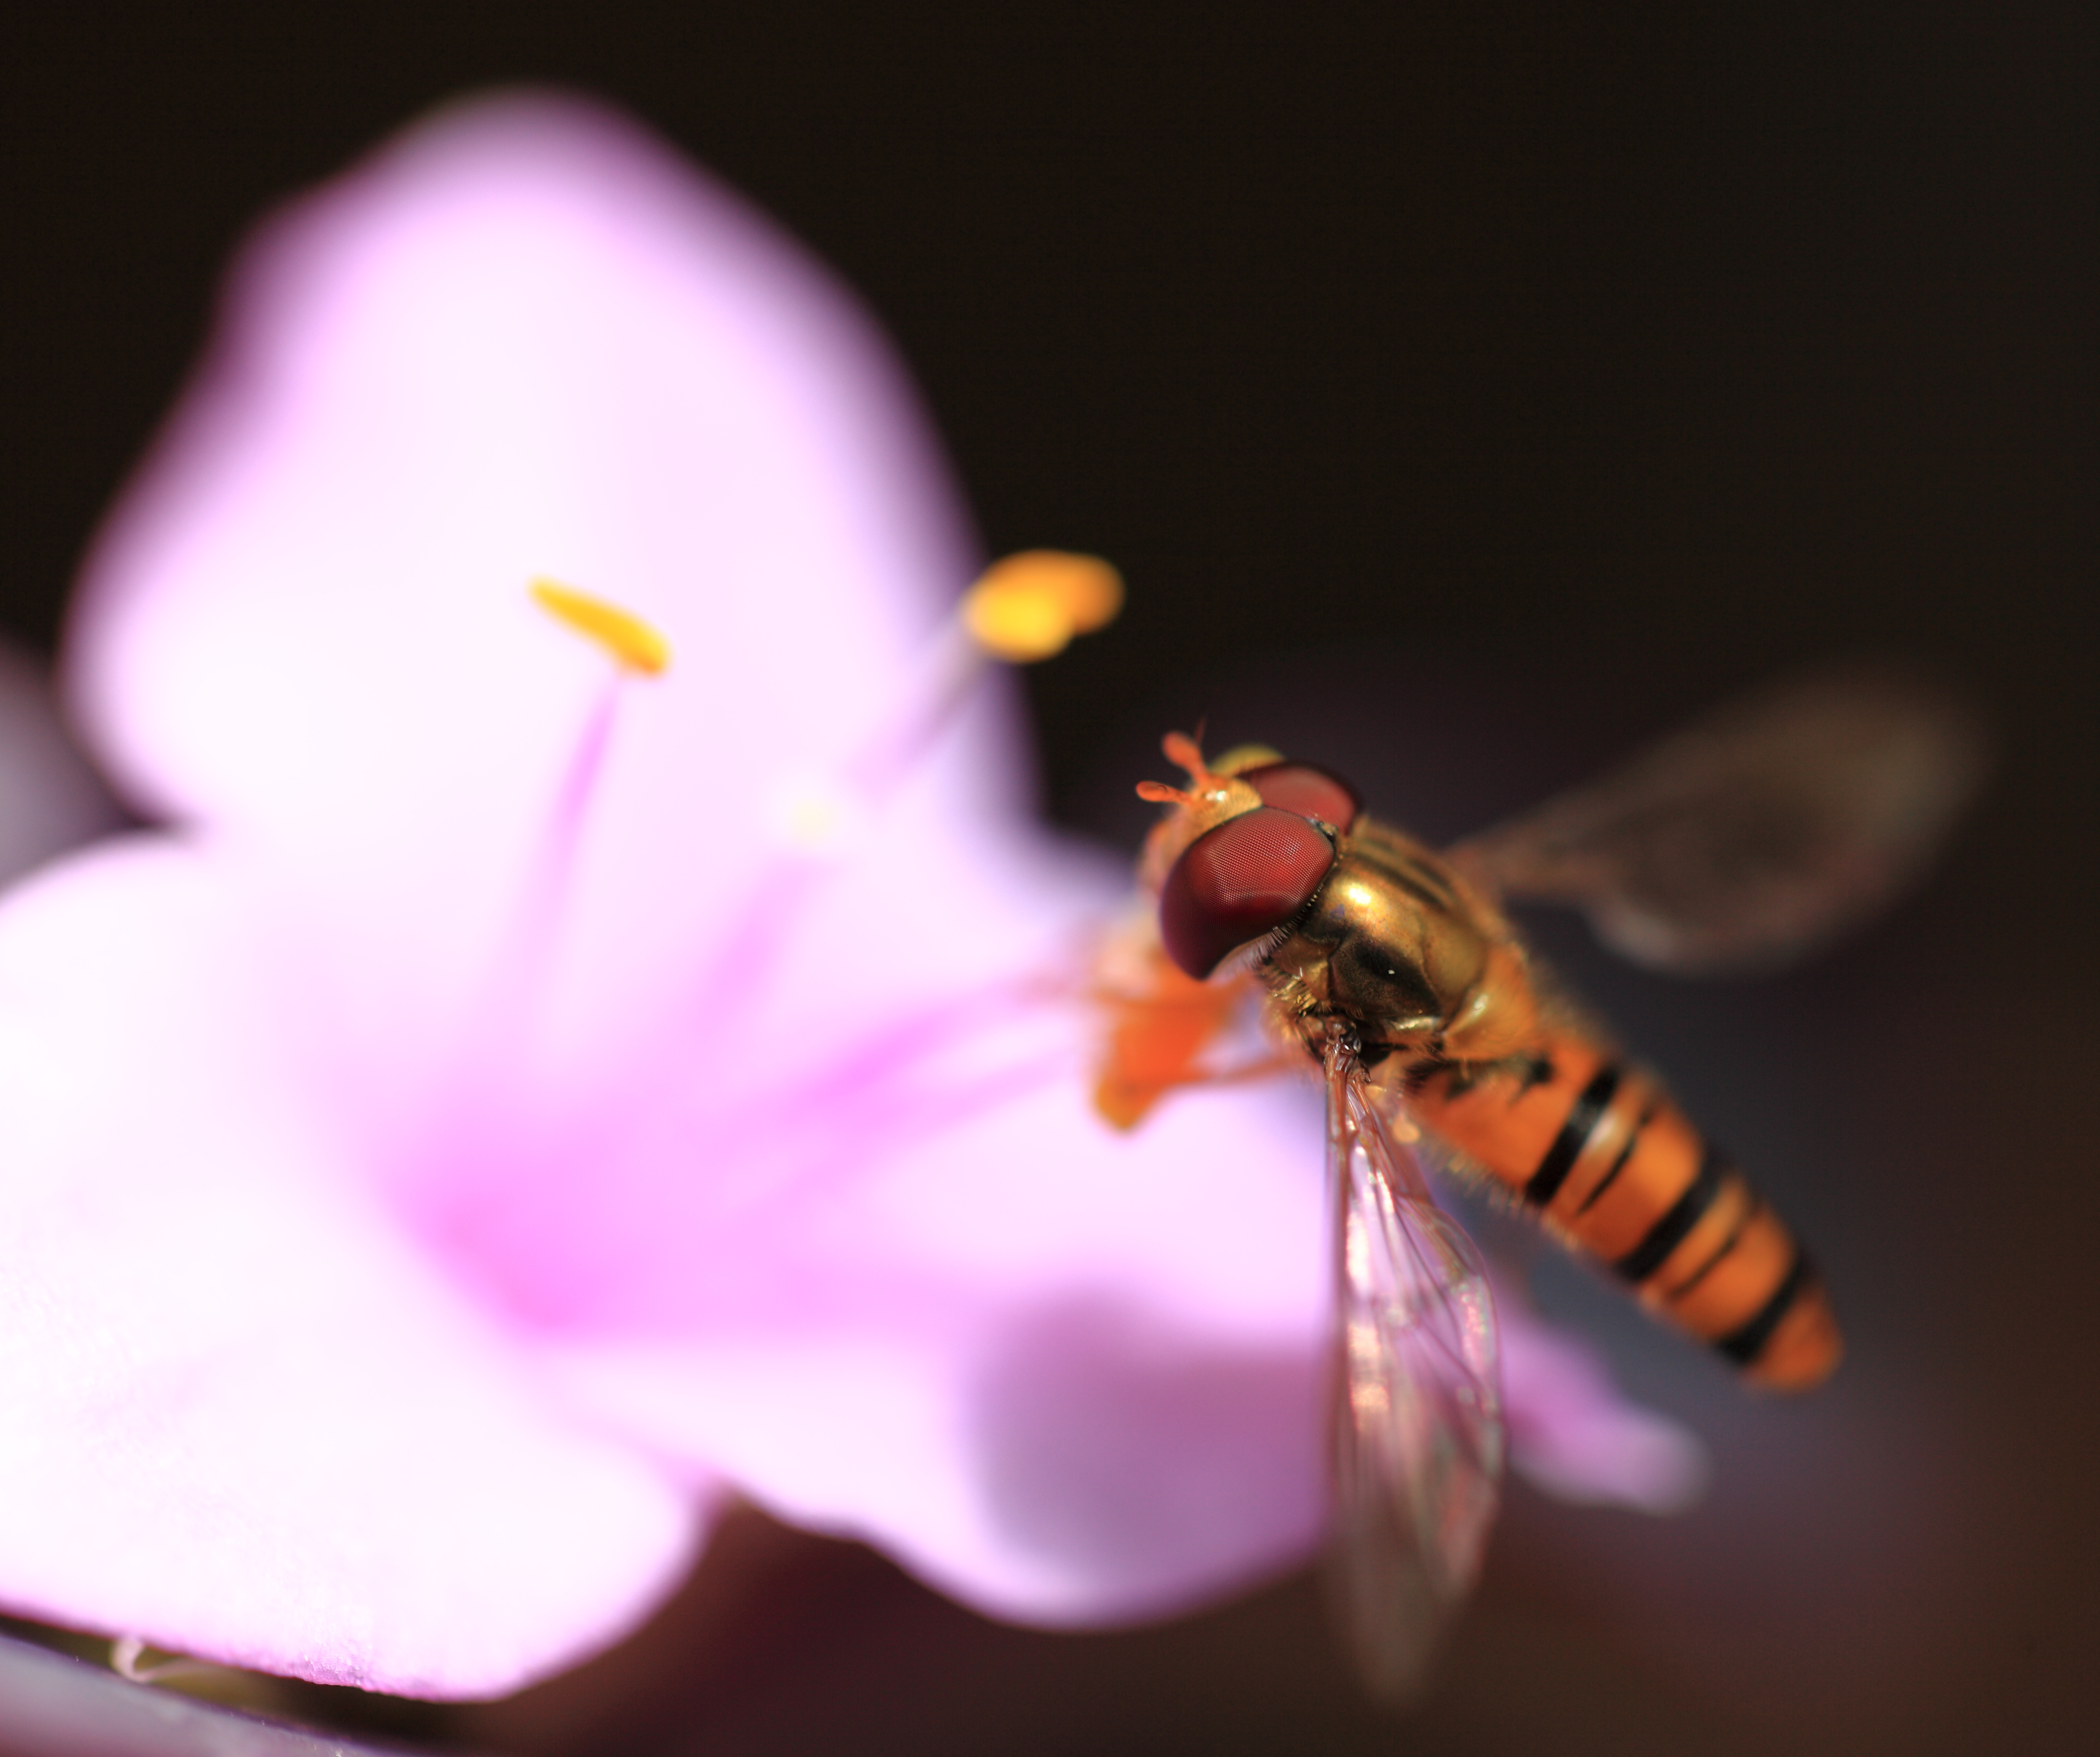
photography, flower, petal, fly, pollen, high, insect, park, fauna, invertebrate, close up, hoverfly, bee, tochigi, 5d, hires, pest, markii, nectar, hi, res, resolution, mooka, igashira, macro photography, honey bee, membrane winged insect